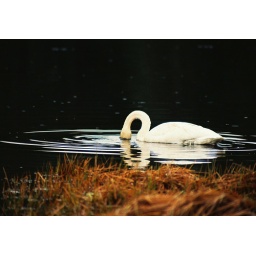
An adult Trumpeter swan feeding along the shoreline of a placid lake in Southeast Alaska.